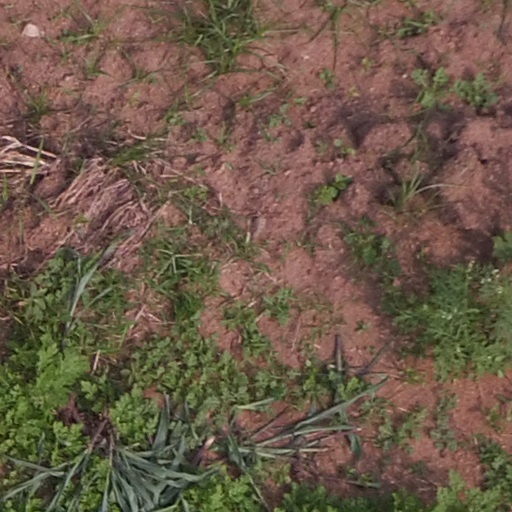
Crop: maize; corn